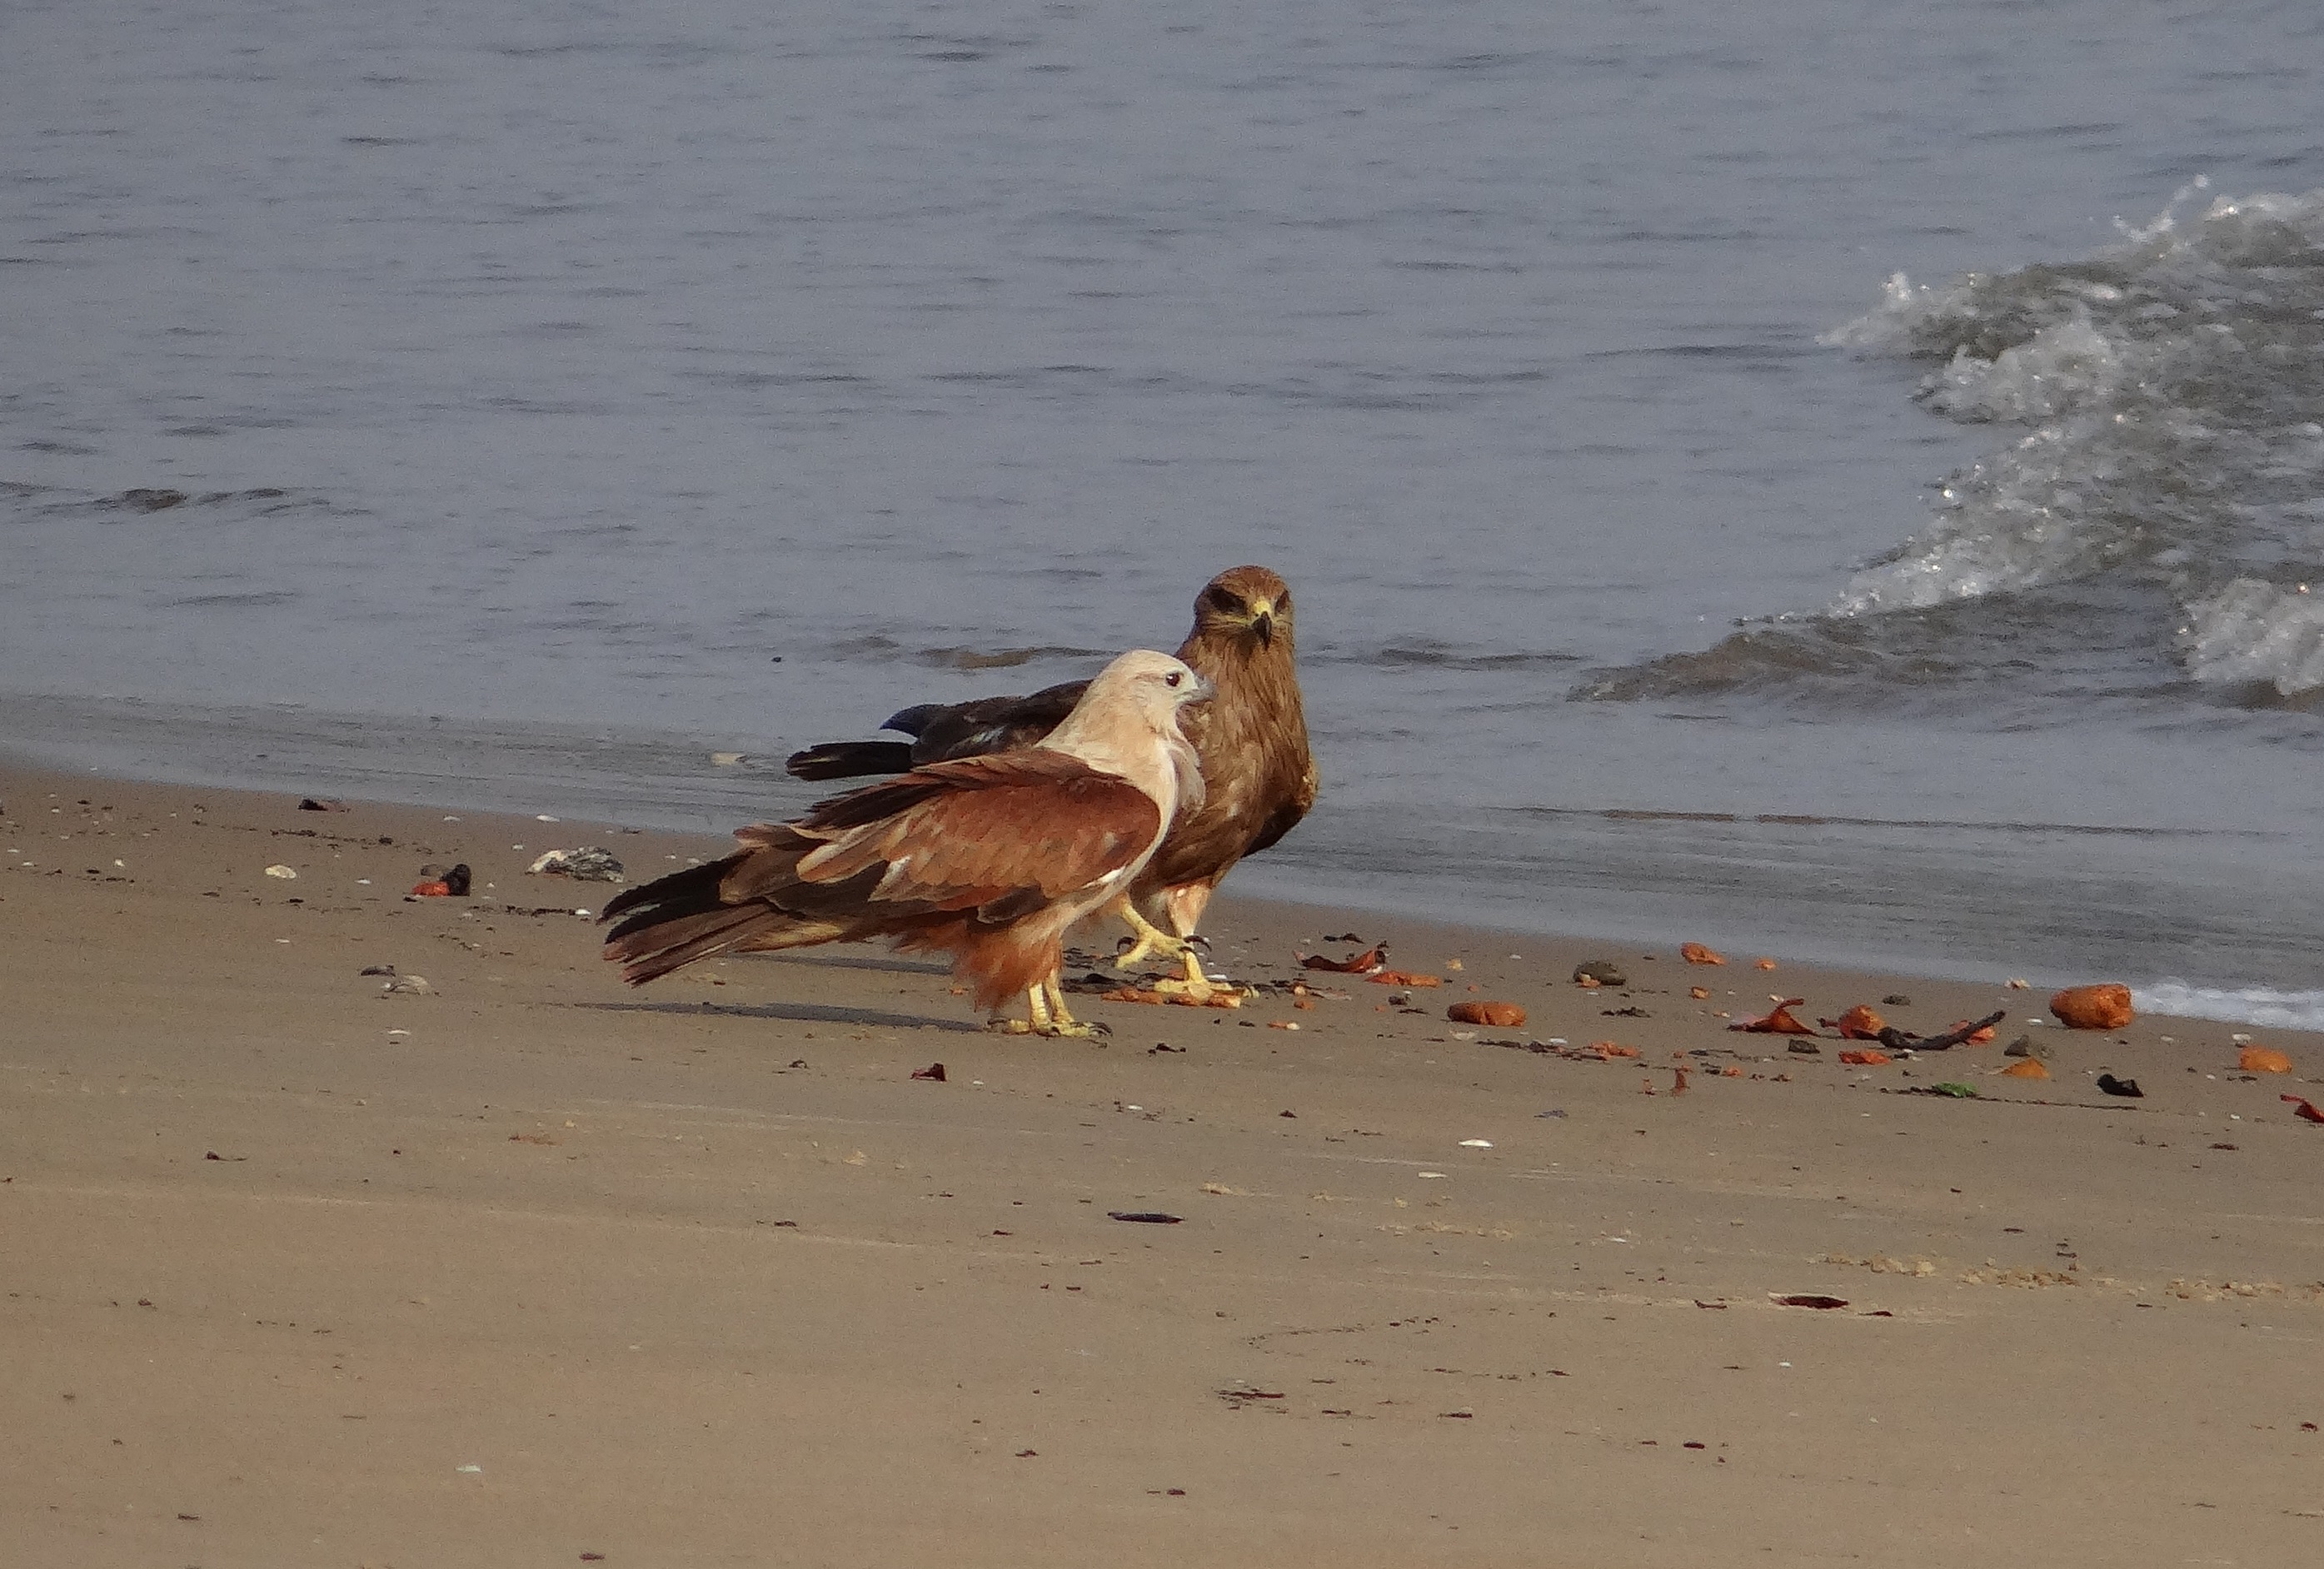
beach, sea, coast, sand, bird, wing, river, wildlife, fauna, bank, vertebrate, india, karnataka, sea eagle, perching bird, aghanashini, brahminy kite, haliastur indus, red backed